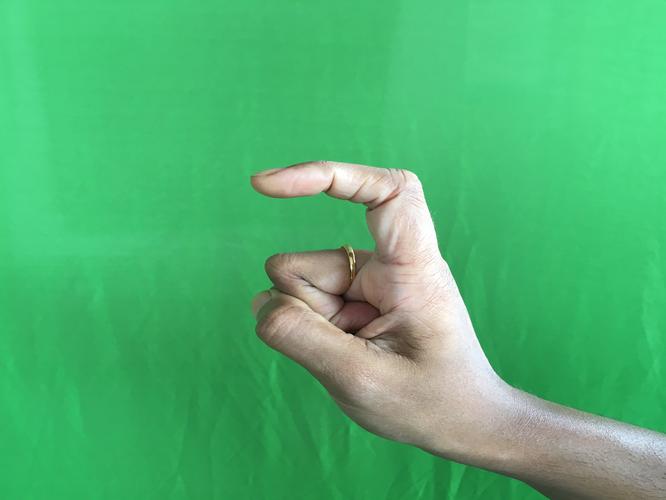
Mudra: Tamarachudam
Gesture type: single_hand